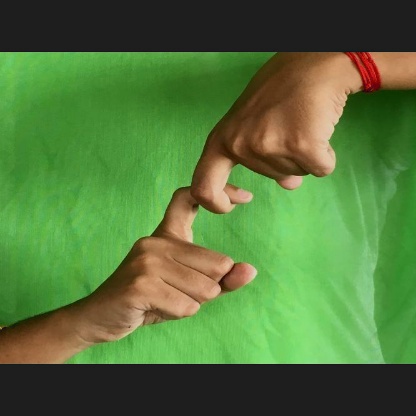
Mudra: Pasha